Origin Suite

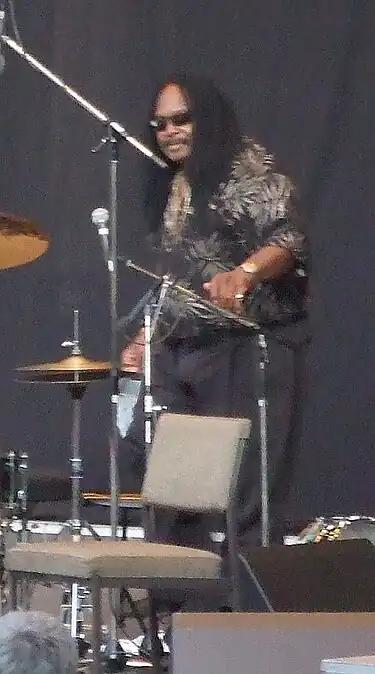
"Mouzon" is dedicated to drummer Alphonse Mouzon.

After the success of Michael Waldrop's "Time Within Itself" CD, he decided to approach Origin Records to do a second CD. They agreed and this time a wider set of music was used though still employing Jack Cooper as the primary writer and arranger for the new project. Another substantial grant ($10,000) was obtained by Waldrop from Eastern Washington University to doing a CD.